Franco Zeffirelli

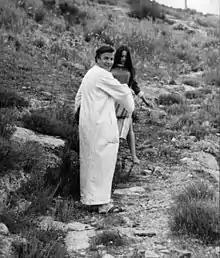
Zeffirelli with Olivia Hussey while filming "Romeo and Juliet" in 1967

Zeffirelli's first film as director was a version of "The Taming of the Shrew" (1967), originally intended for Sophia Loren and Marcello Mastroianni but featuring the Hollywood stars Elizabeth Taylor and Richard Burton in their stead. Taylor and Burton helped fund production and took a percentage of the profits rather than their normal salaries.